History of Ybor City

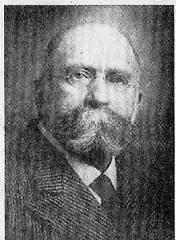
Gavino Gutierrez

Martinez-Ybor started the practice of building small houses, "casitas", that his workers could buy at cost, in order to increase staff retention. He also helped to ensure medical care and paved the local streets and sidewalks.